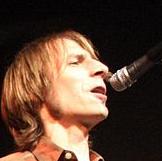
Age: 44